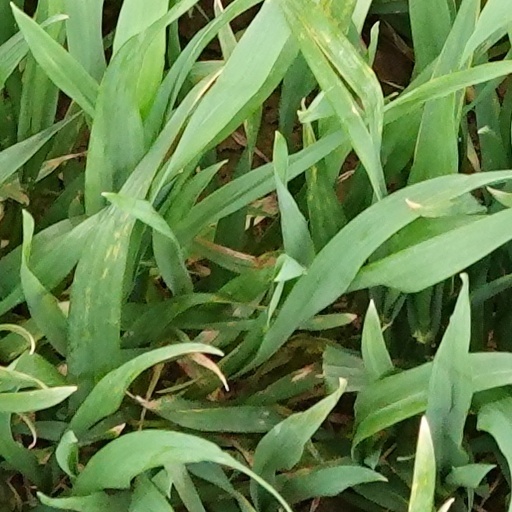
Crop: wheat